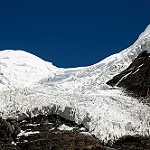
Label: glacier